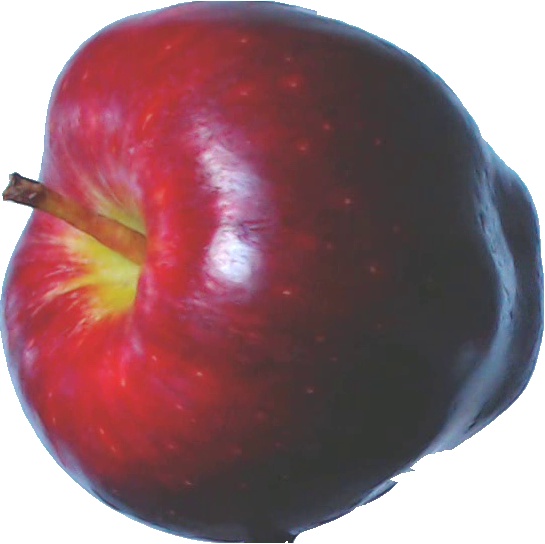
Label: apple_red_delicios_1